Umuaka

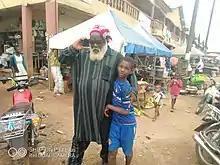
PG of PGs of Umuaka City at the Main Market, Afo Umuaka

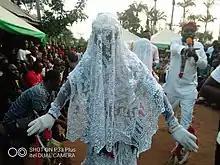
The Oghu Dance Has Been Performed for Centuries

Oghu (pronounced: oh woo) is the king of the town's traditional/cultural festivals. Oghu is a special period for sharing and spreading goodwill. It is celebrated in the months of July and August. By the end of June when all planting has been completed, and the first rounds of weeding the farms has been done, the 10 communities of Umuaka begin preparation for the great Oghu day. The communities are grouped by two or three and each group celebrates Oghu on a different day, so residents of each community can attend the performance of others, and friends can invite each other.